Kingdom of Scotland

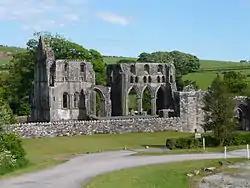
Dundrennan Abbey, one of the many royal foundations of the 12th century

The Pictish and Scottish kingdoms that would form the basis of the Kingdom of Alba were largely converted by Irish-Scots missions associated with figures such as St Columba, from the 5th to the 7th centuries. These missions tended to found monastic institutions and collegiate churches that served large areas. Partly as a result of these factors, some scholars have identified a distinctive form of Celtic Christianity, in which abbots were more significant than bishops, attitudes to clerical celibacy were more relaxed and there were some significant differences in practice with Roman Christianity, particularly the form of tonsure and the method of calculating Easter. Most of these issues had been resolved by the mid-7th century. After the reconversion of Scandinavian Scotland from the 10th century, Christianity under papal authority was the dominant religion of the kingdom.